Cornelius C. Smith

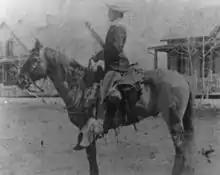
" In 1895 Second Lieutenant Cornelius C. Smith, a Medal of Honor recipient, posed with his favorite horse, Blue, in front of his quarters."

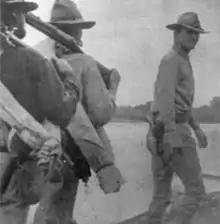
Smith as a captain with the 14th U.S. Cavalry in the Philippines during 1904.

The following year, on November 19, 1892, Smith was made a commissioned officer as a second lieutenant with the 2nd U.S. Cavalry.